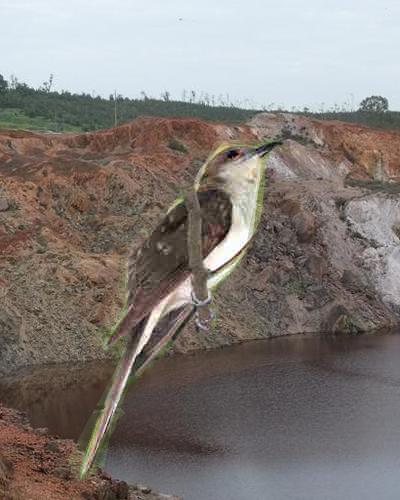
Bird species: Black_billed_Cuckoo
Bird type: landbird
Background: water